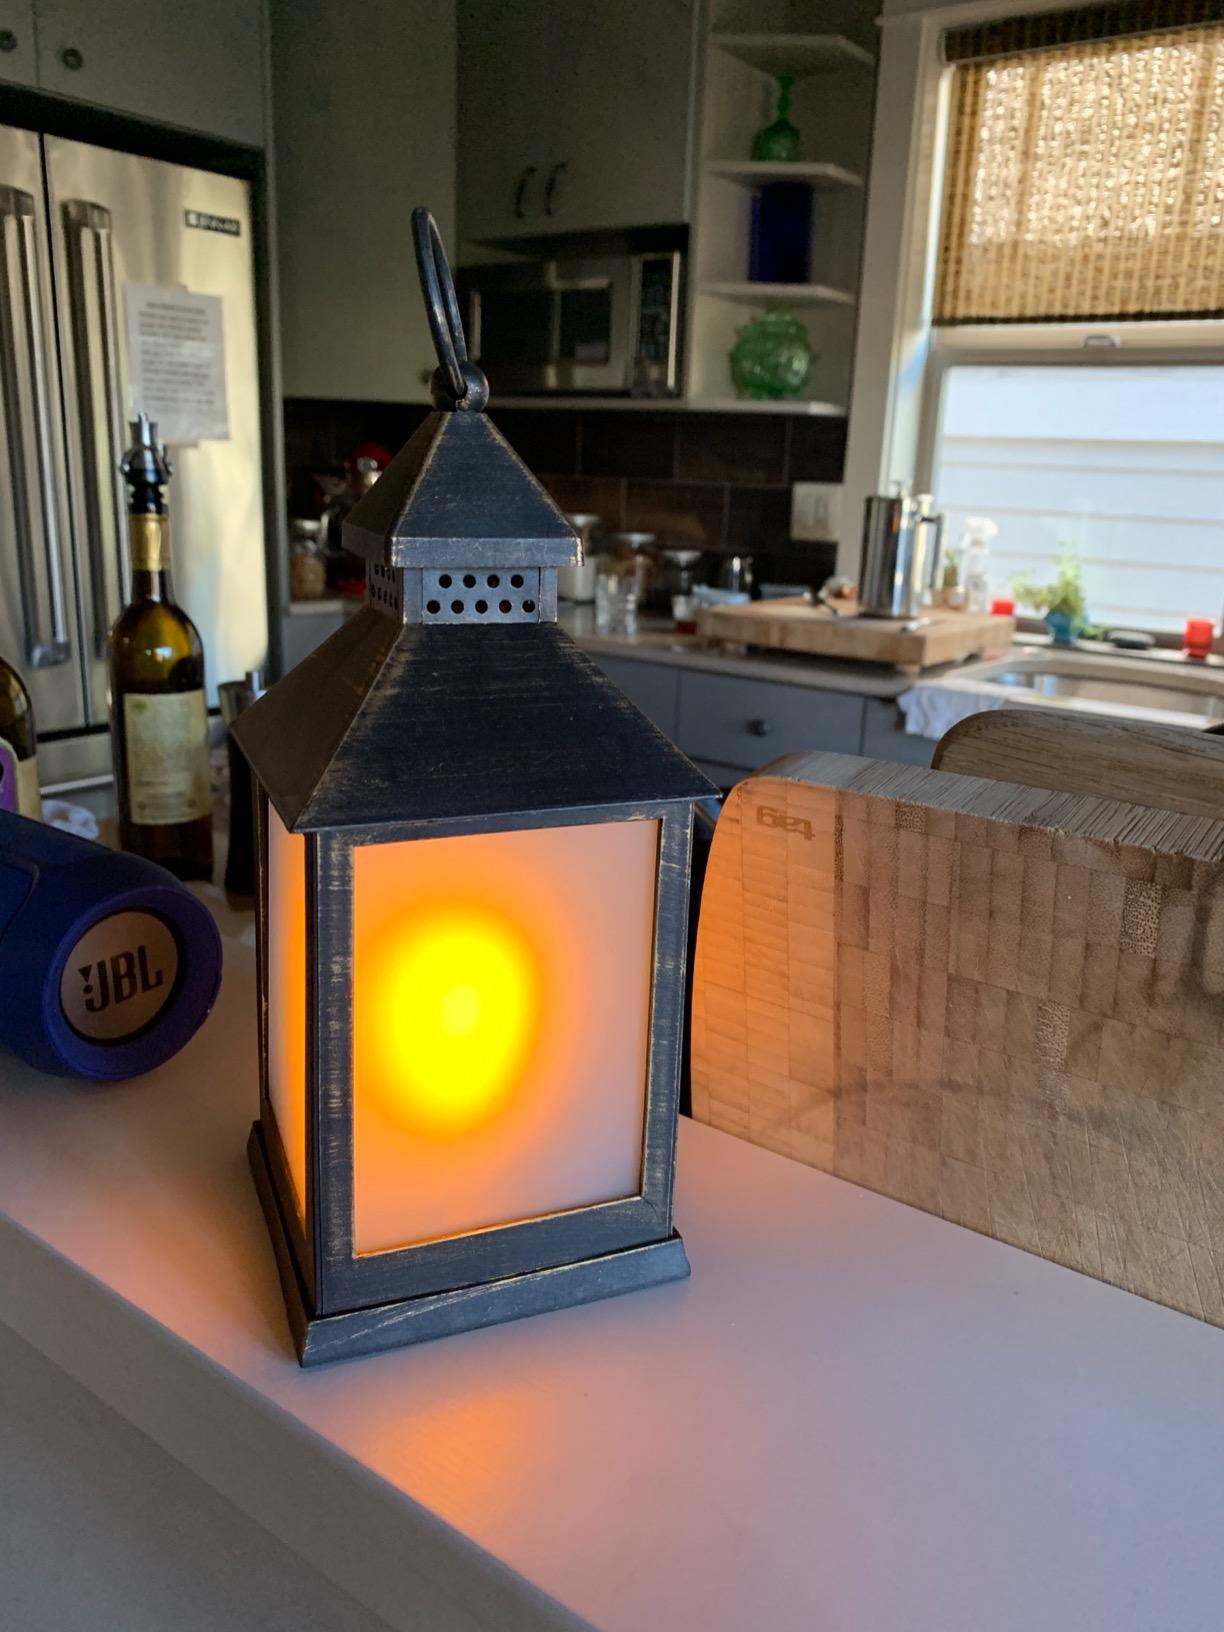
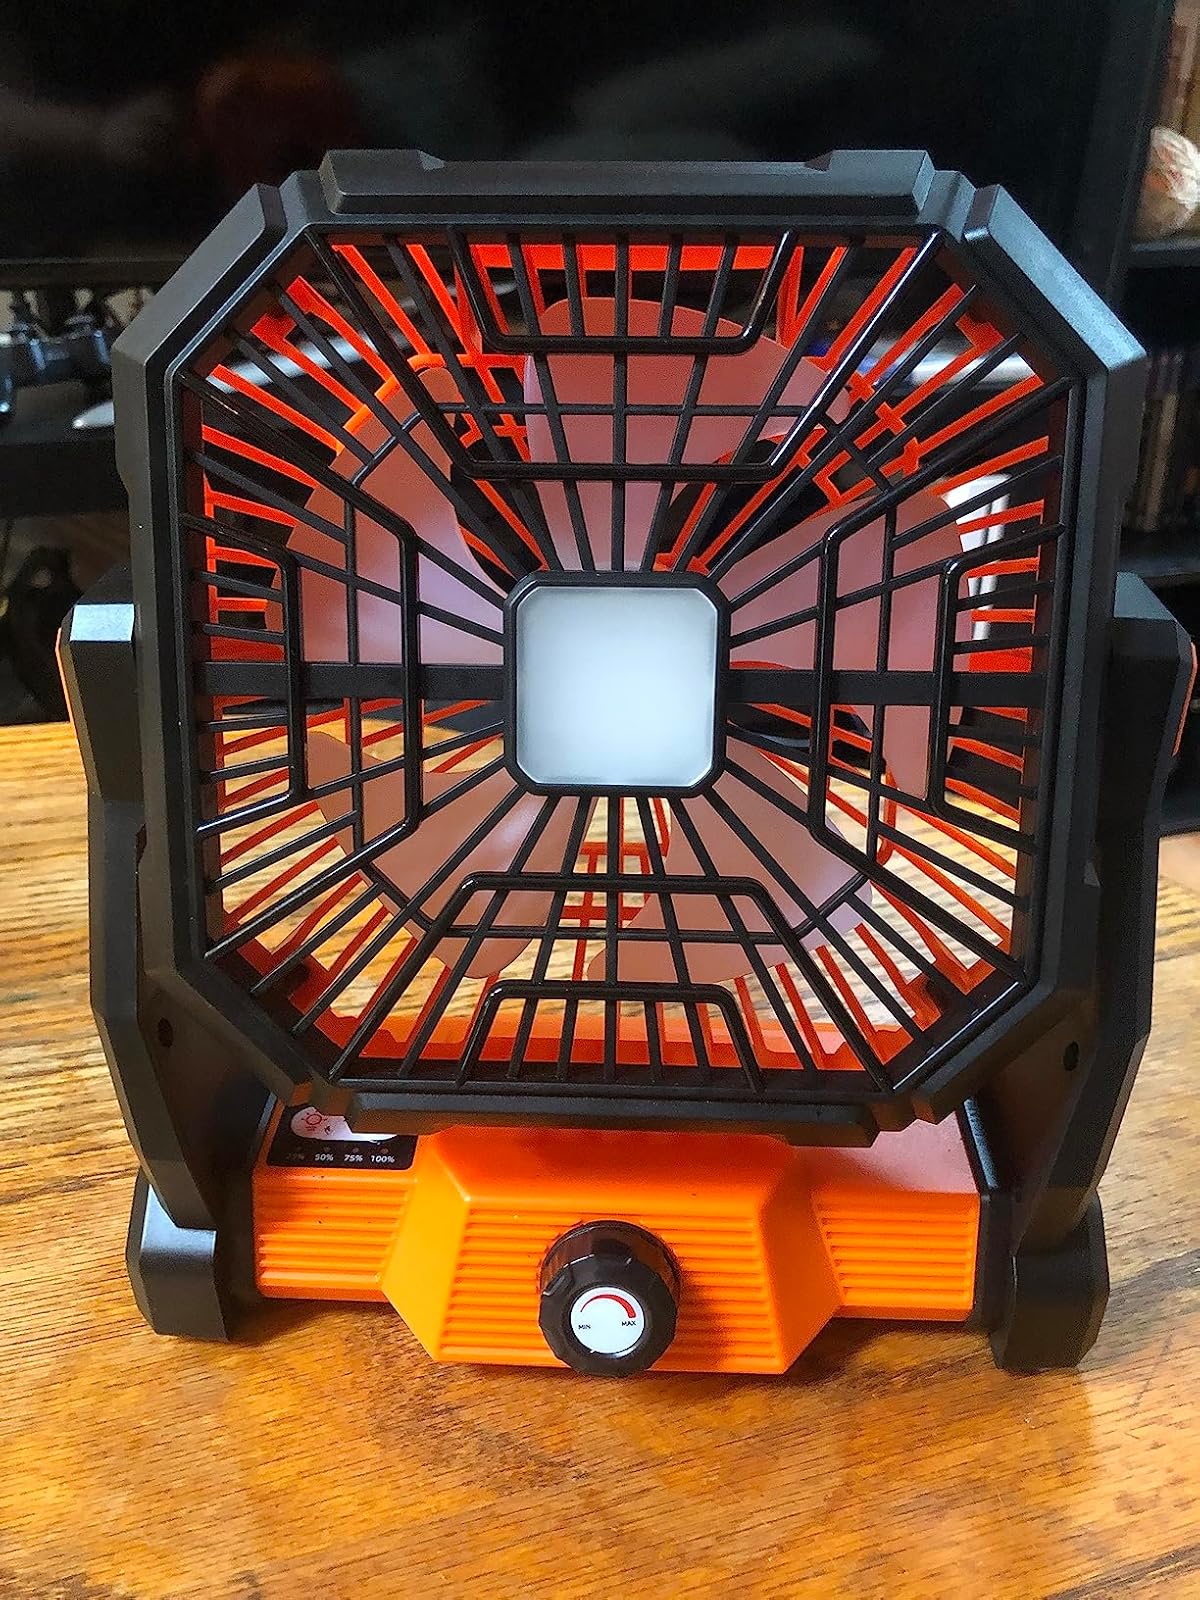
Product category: lantern
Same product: no